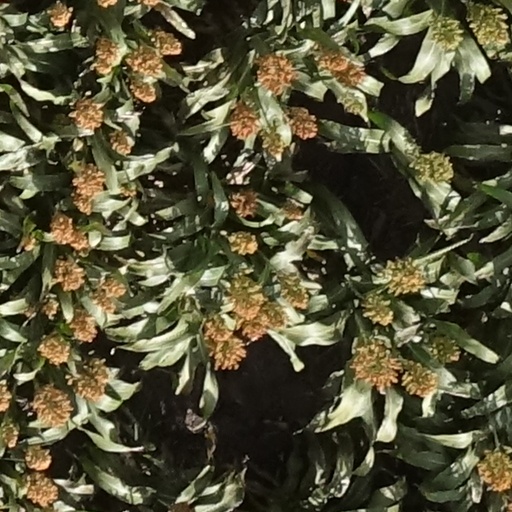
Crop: sorghum